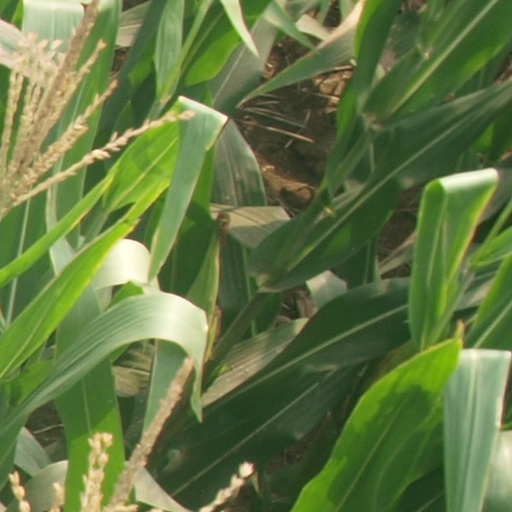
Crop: maize; corn